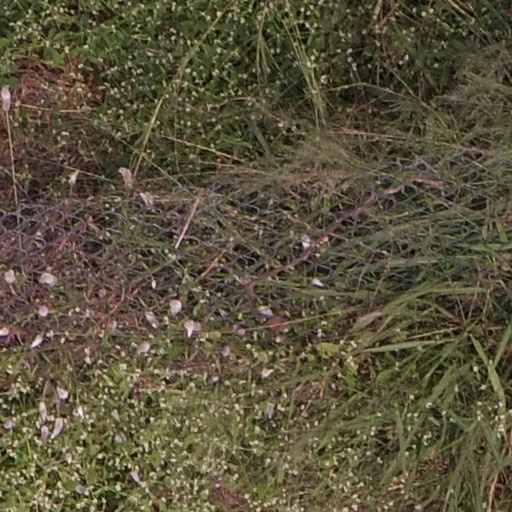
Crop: maize; corn